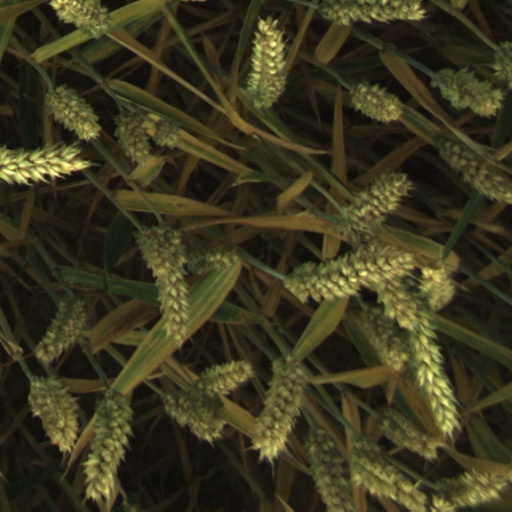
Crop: wheat